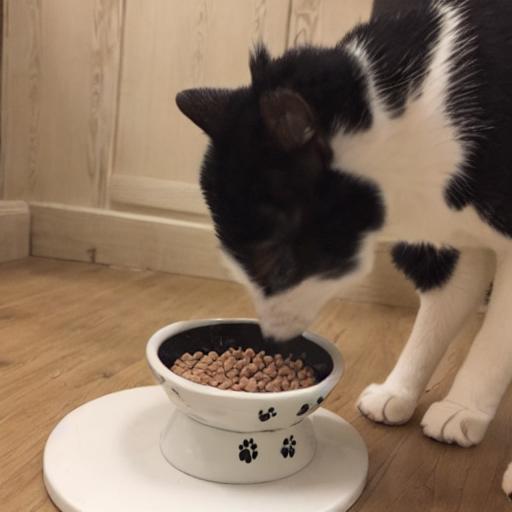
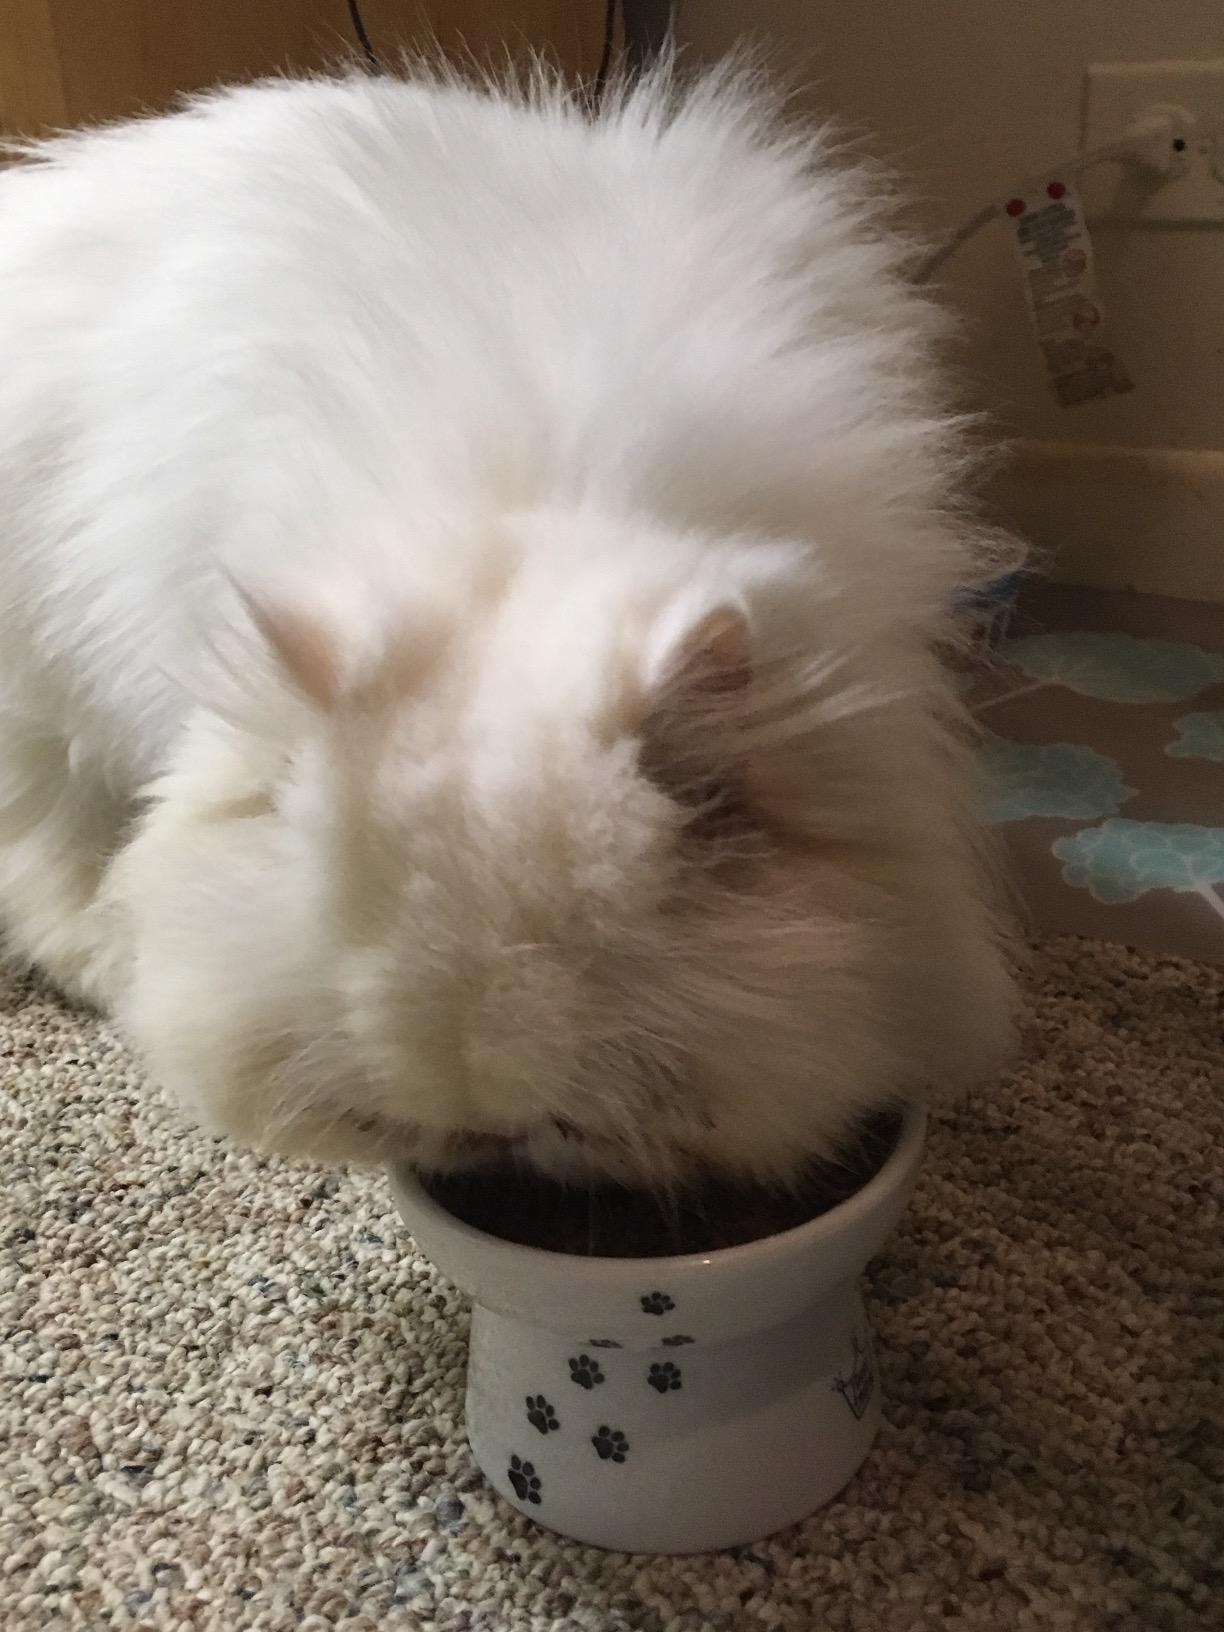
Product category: items_bowl
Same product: no